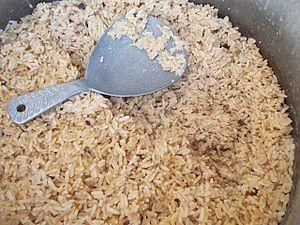
Riz cuit avec le haricot avec addition de potasse This is an image of food from Togo
La cuisine togolaise est particulièrement riche, étant donné la grande diversité ethnique de ce pays. Elle est très réputée, notamment la cuisine du sud du Togo ; partout en Afrique, particulièrement l'Afrique de l'ouest et l'Afrique centrale. Cette dispersion a été permise grâce à des femmes togolaises qui, ayant voyagé dans différents pays, ont cuisiné selon leurs traditions culinaires. Leurs descendantes ont ainsi perpétué ces traditions restées presque intactes aujourd'hui.